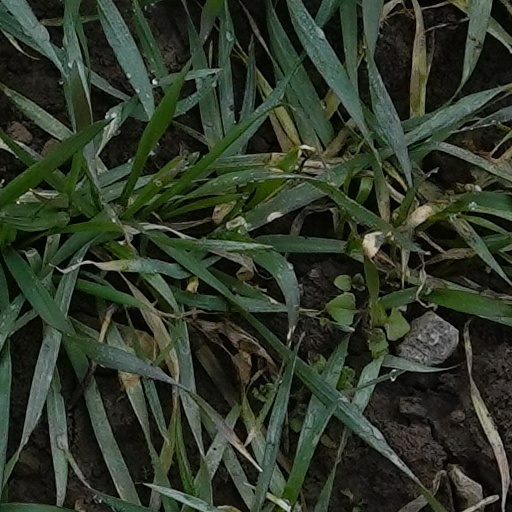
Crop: wheat